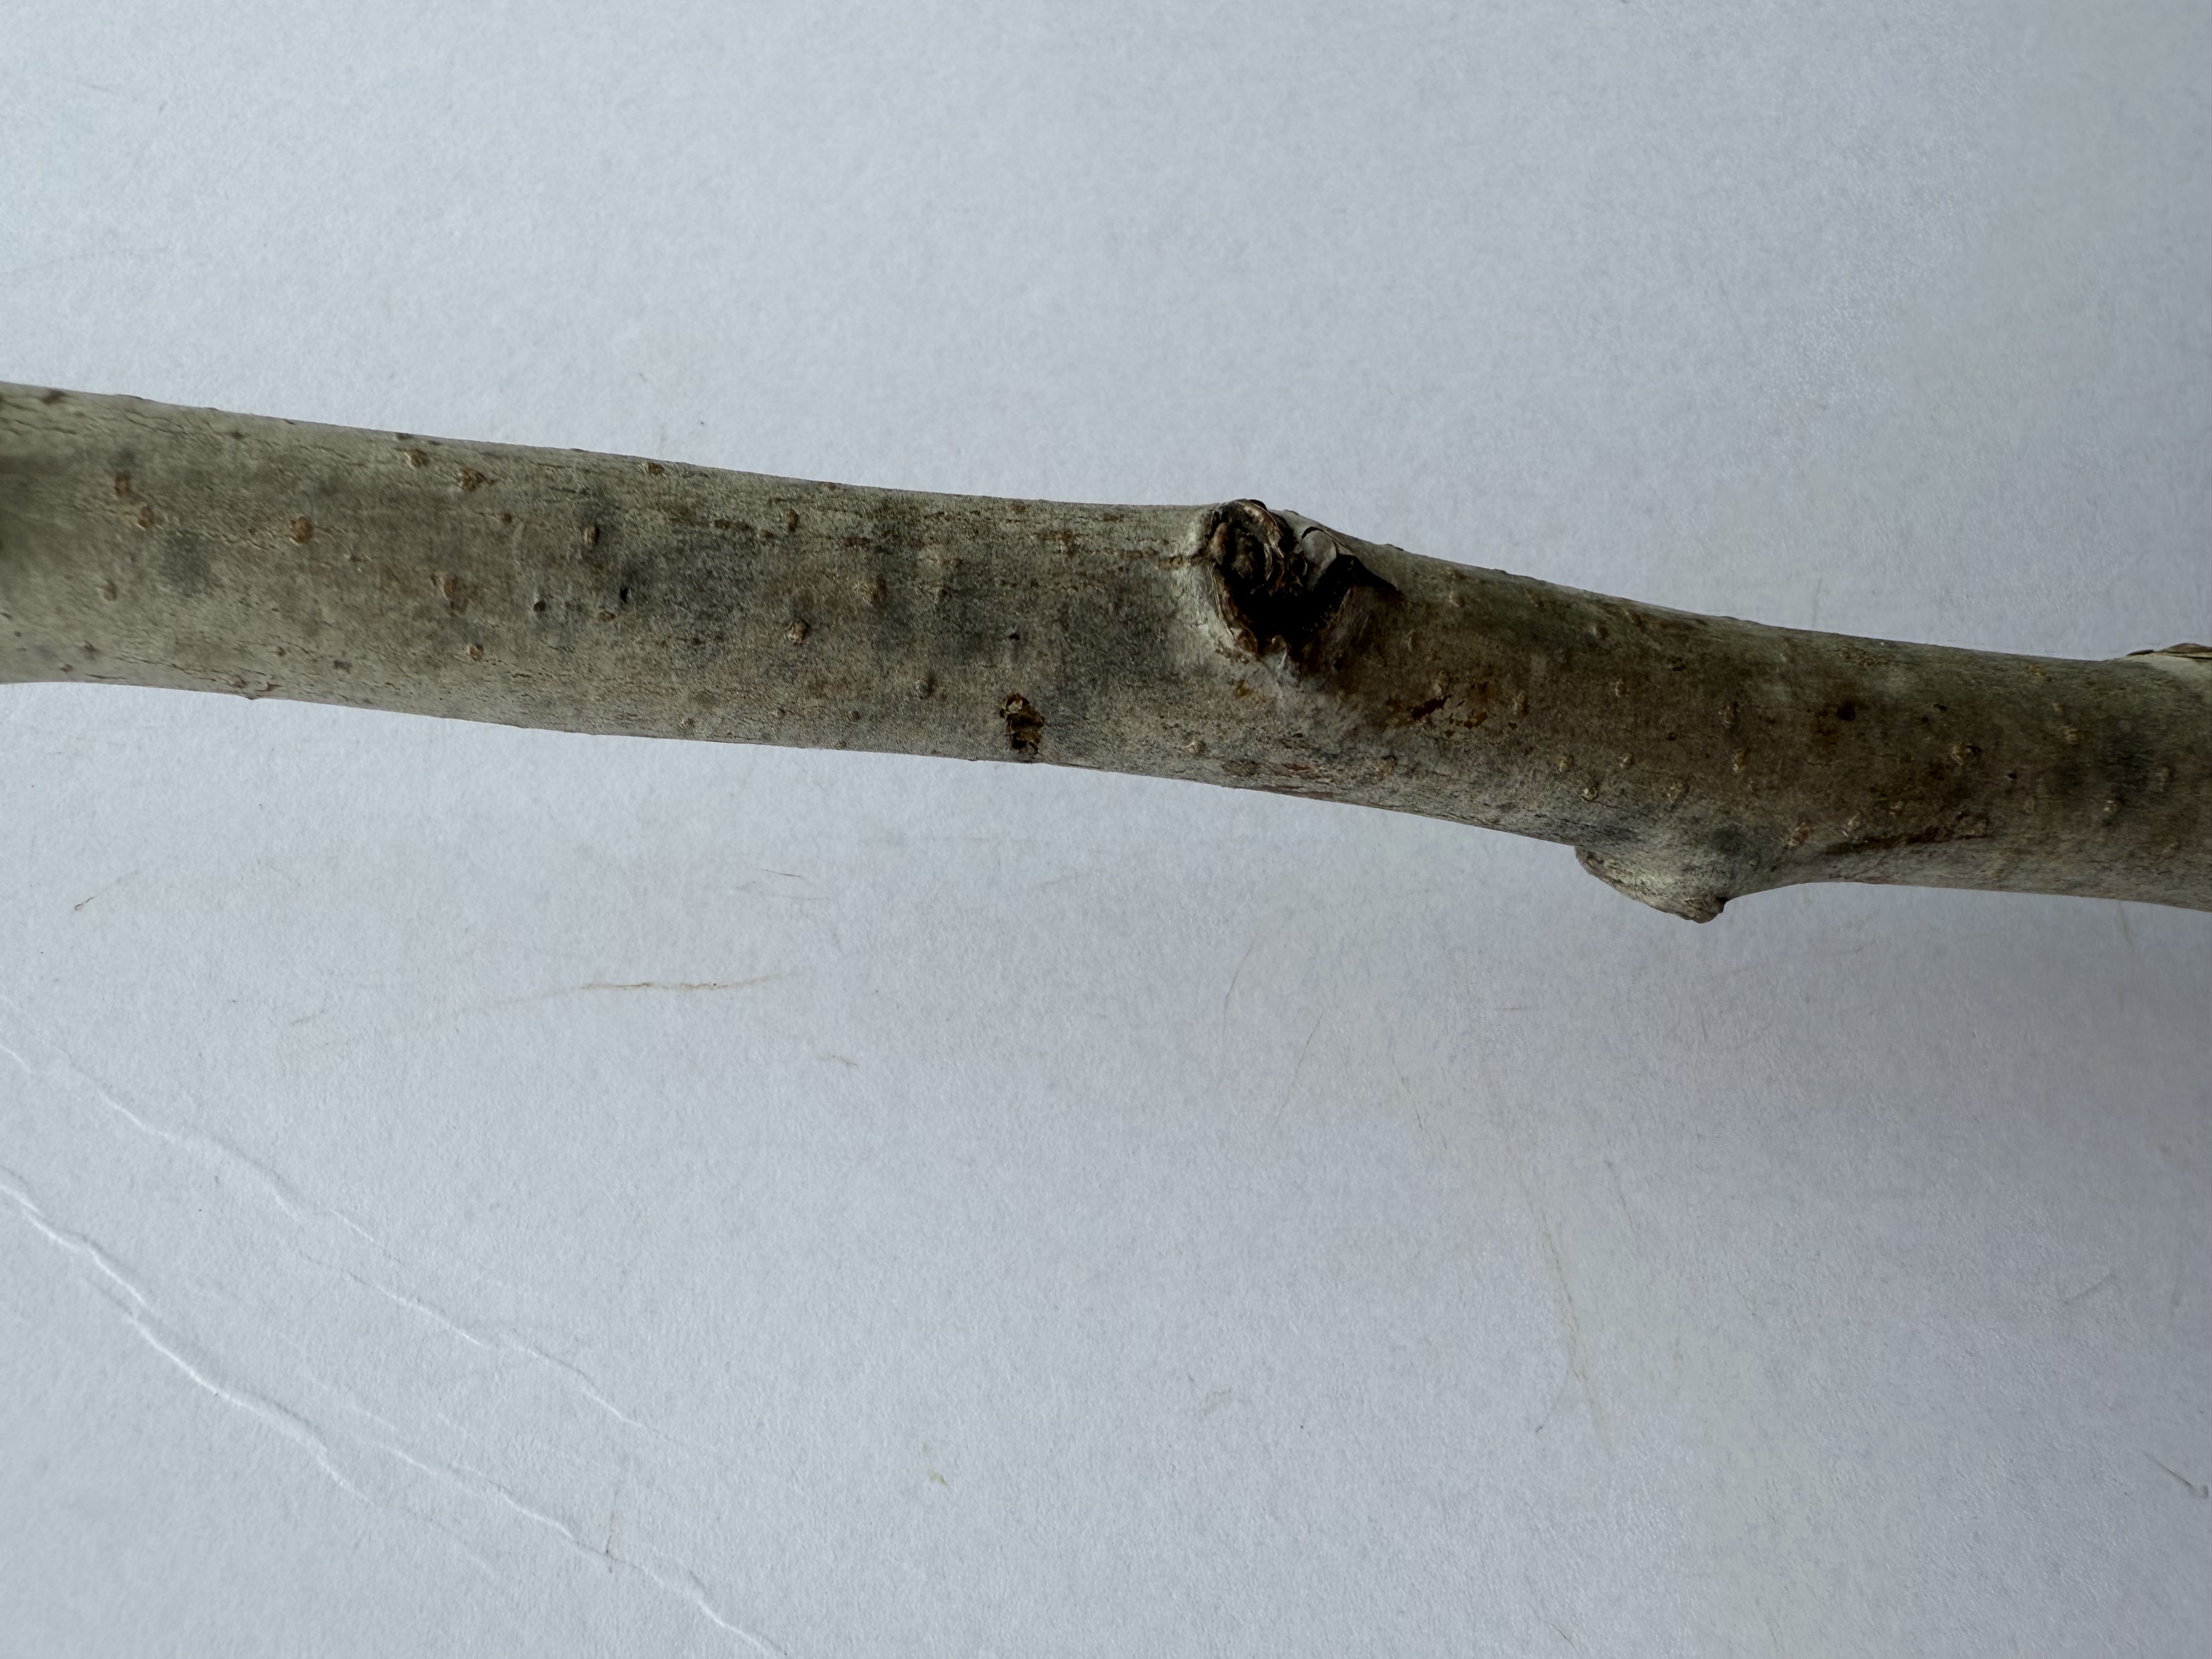
Variety: Deveci Pear